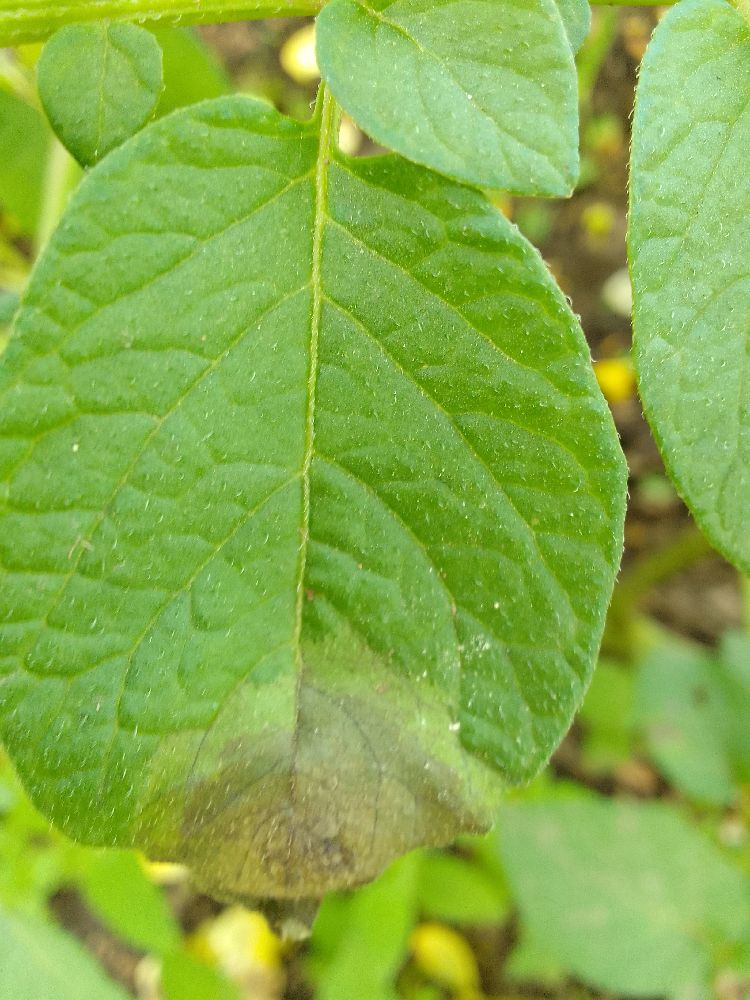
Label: Late blight